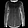
Label: Shirt